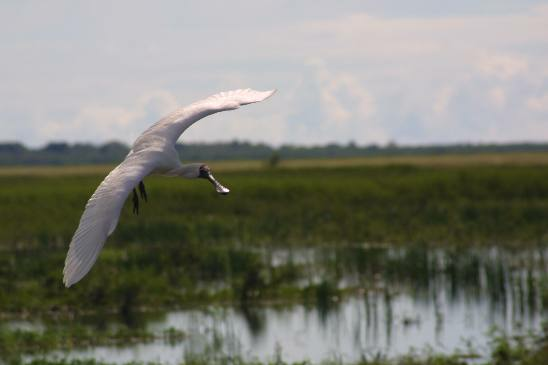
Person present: No